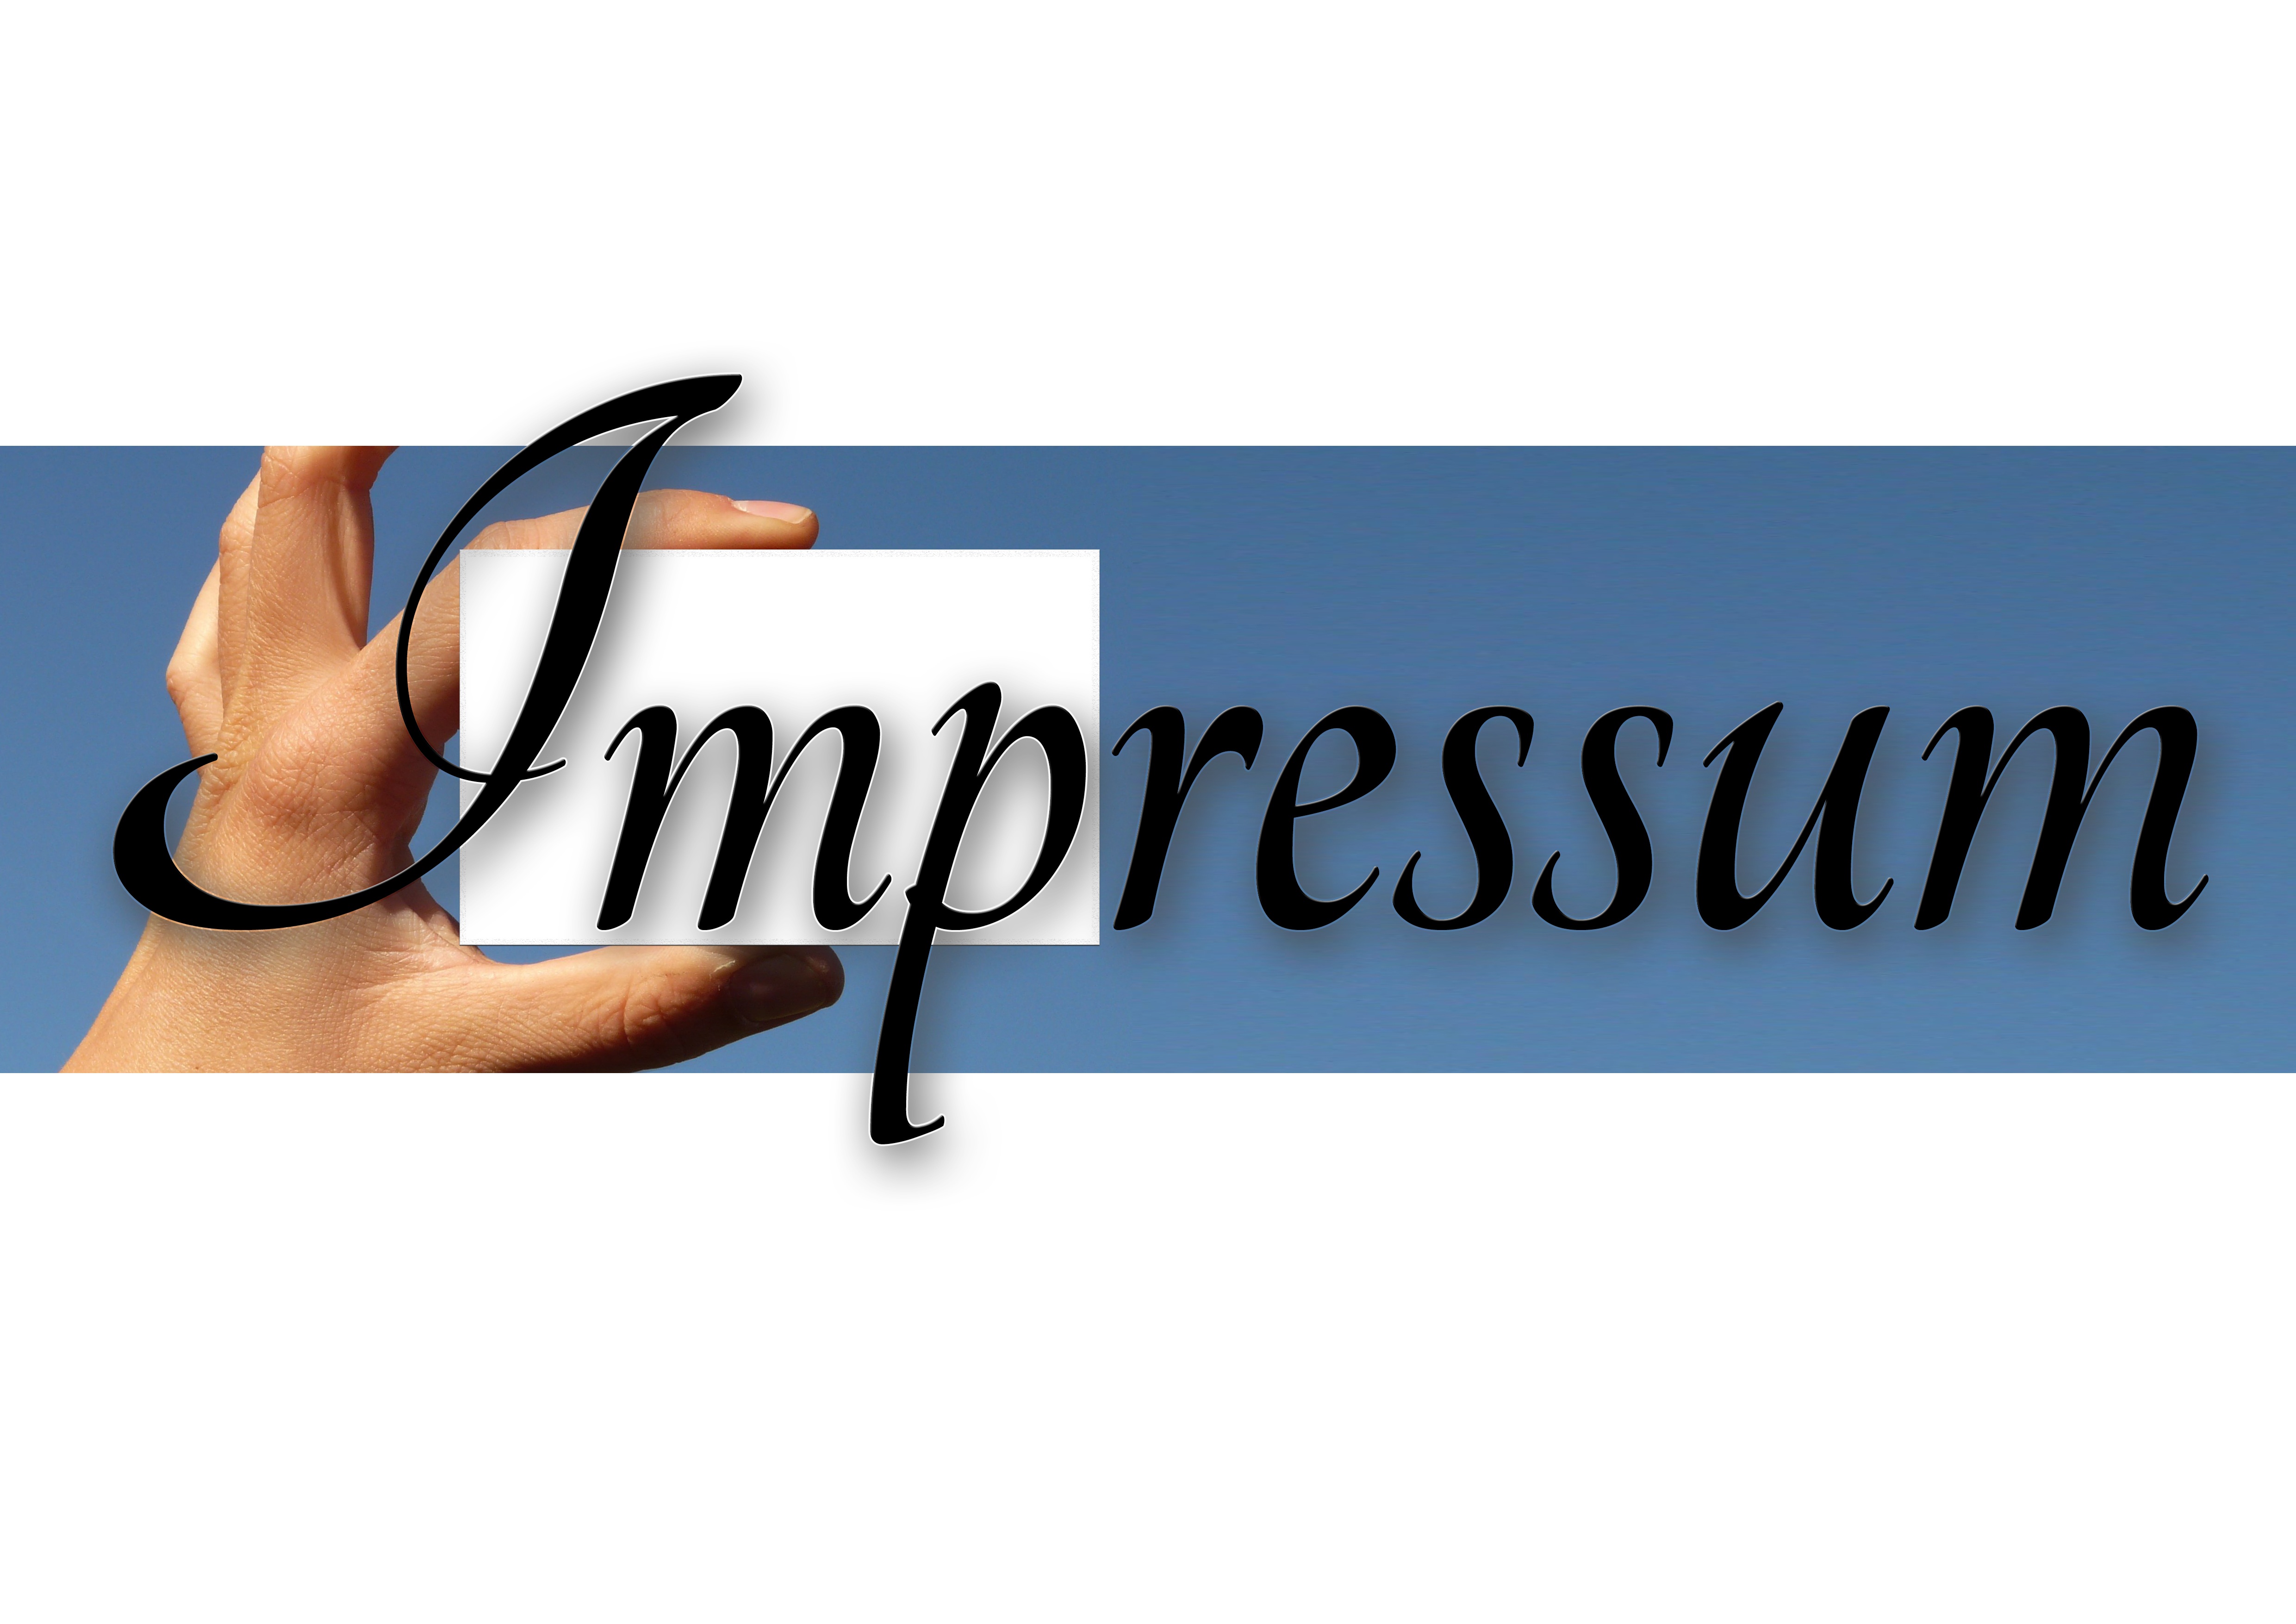
writing, hand, advertising, internet, finger, banner, map, website, present, brand, font, logo, keep, access, responsible, imprint, www, responsibility, origin, business card, about us, jurisdiction, pressed on, specification, accountability